World of Warcraft: Rise of the Horde

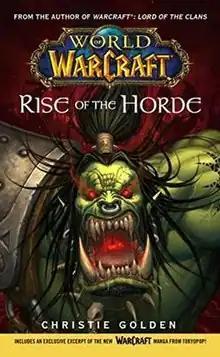
First edition cover

World of Warcraft: Rise of the Horde is a novel by Christie Golden set in the "Warcraft" universe. It was published in December 2006. Golden also has a commitment with Blizzard Entertainment and Simon & Schuster to write a "StarCraft" trilogy. Originally presumed to be the sequel to her previous 2001 book, "", it depicts the draenei's escape from Argus and the rise of the Horde, following their shift from a shamanic race to a warmongering one. The book features major "Warcraft" characters, such as Durotan, Ner'zhul, Gul'dan, Orgrim Doomhammer, Kil'jaeden, and Velen. The story tells of how the orc clans and the noble draenei slowly become enemies due to deception and arrogance, and shows the downward spiral into which the orcs are thrown, and explores the role that demonic forces play in the Horde. It also expands on the origin of the Burning Legion, and the events preceding the first game of the "Warcraft" series.